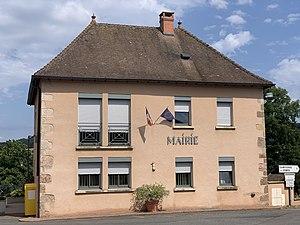
Mairie de Verosvres.
Verosvres est une commune française située dans le département de Saône-et-Loire en région Bourgogne-Franche-Comté.